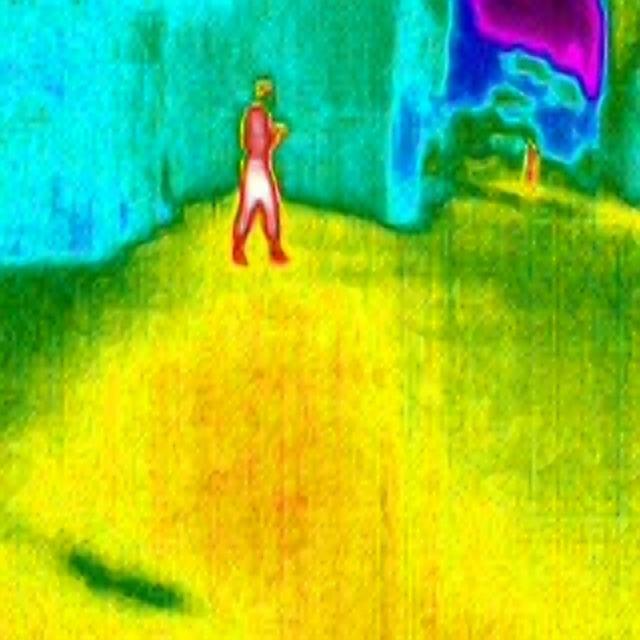
Detected objects:
label: person